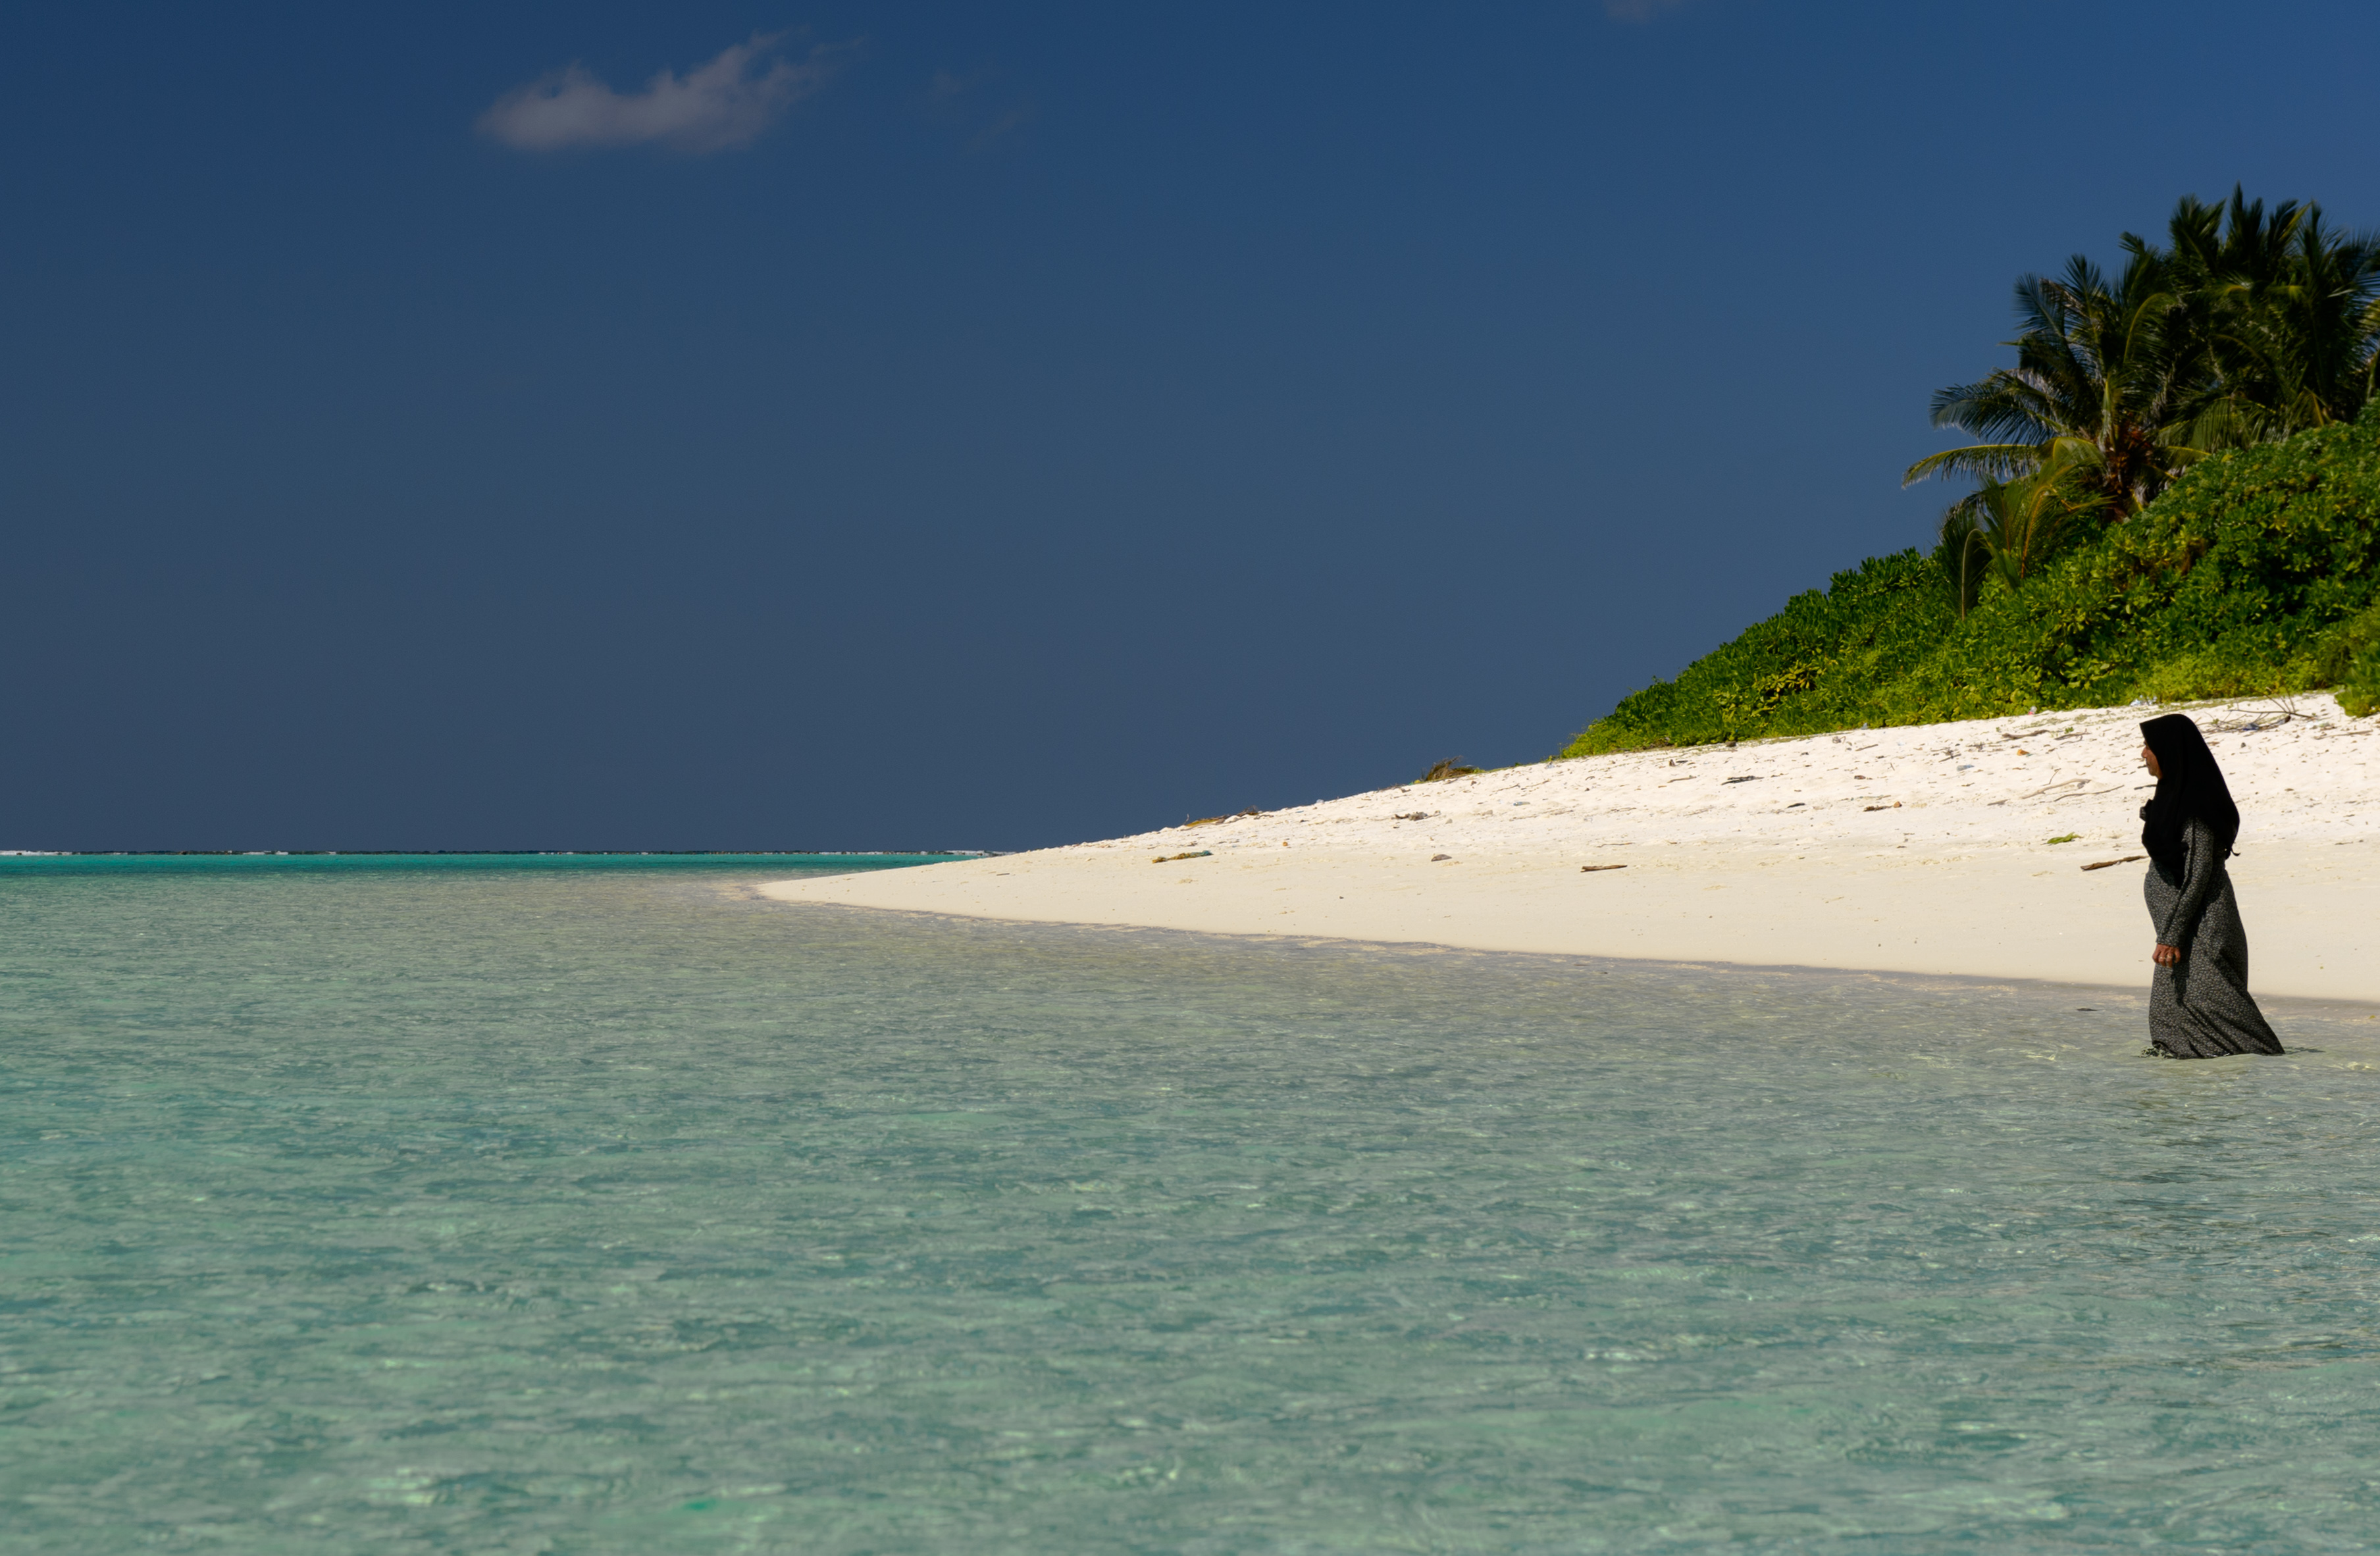
beach, landscape, sea, coast, sand, ocean, horizon, woman, shore, wave, vacation, seascape, lagoon, bay, island, nikon, body of water, caribbean, cape, islet, nikond4, d4, maldives, malediven, thoddoo, muslim